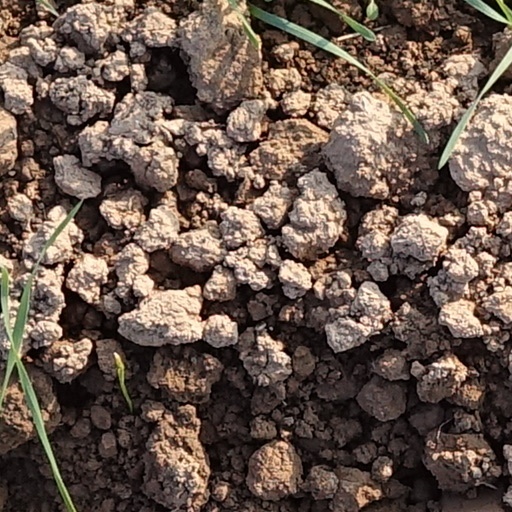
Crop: wheat